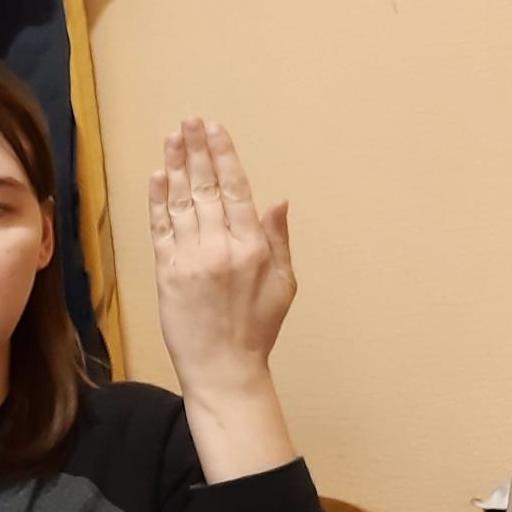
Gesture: stop_inverted